Wenzel Müller

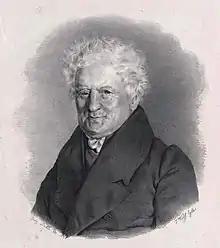
Wenzel Müller, lithograph by Georg Decker

Wenzel Müller (26 September 1767 – 3 August 1835) was an Austrian composer and conductor. He is regarded as the most prolific opera composer of all time with his 166 operas.